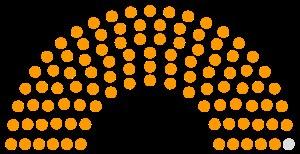
Les élections législatives polonaises de 1989 étaient la dixième élection de la diète de la République populaire de Pologne, et ont eu lieu le 4 juin 1989 pour le premier tour, et le 18 juin 1989 pour le second tour. Le parti Solidarność remporte 35 % des sièges, soit tous ceux où il est autorisé à se présenter, dans une élection partiellement libre, et 99 des 100 sièges du Sénat qui ne jouait aucun rôle véritable.